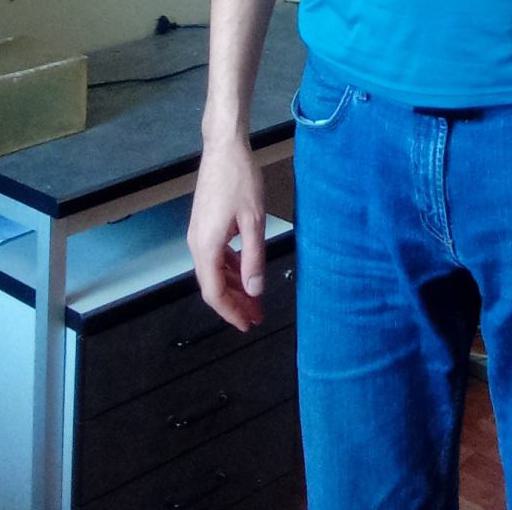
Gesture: no_gesture